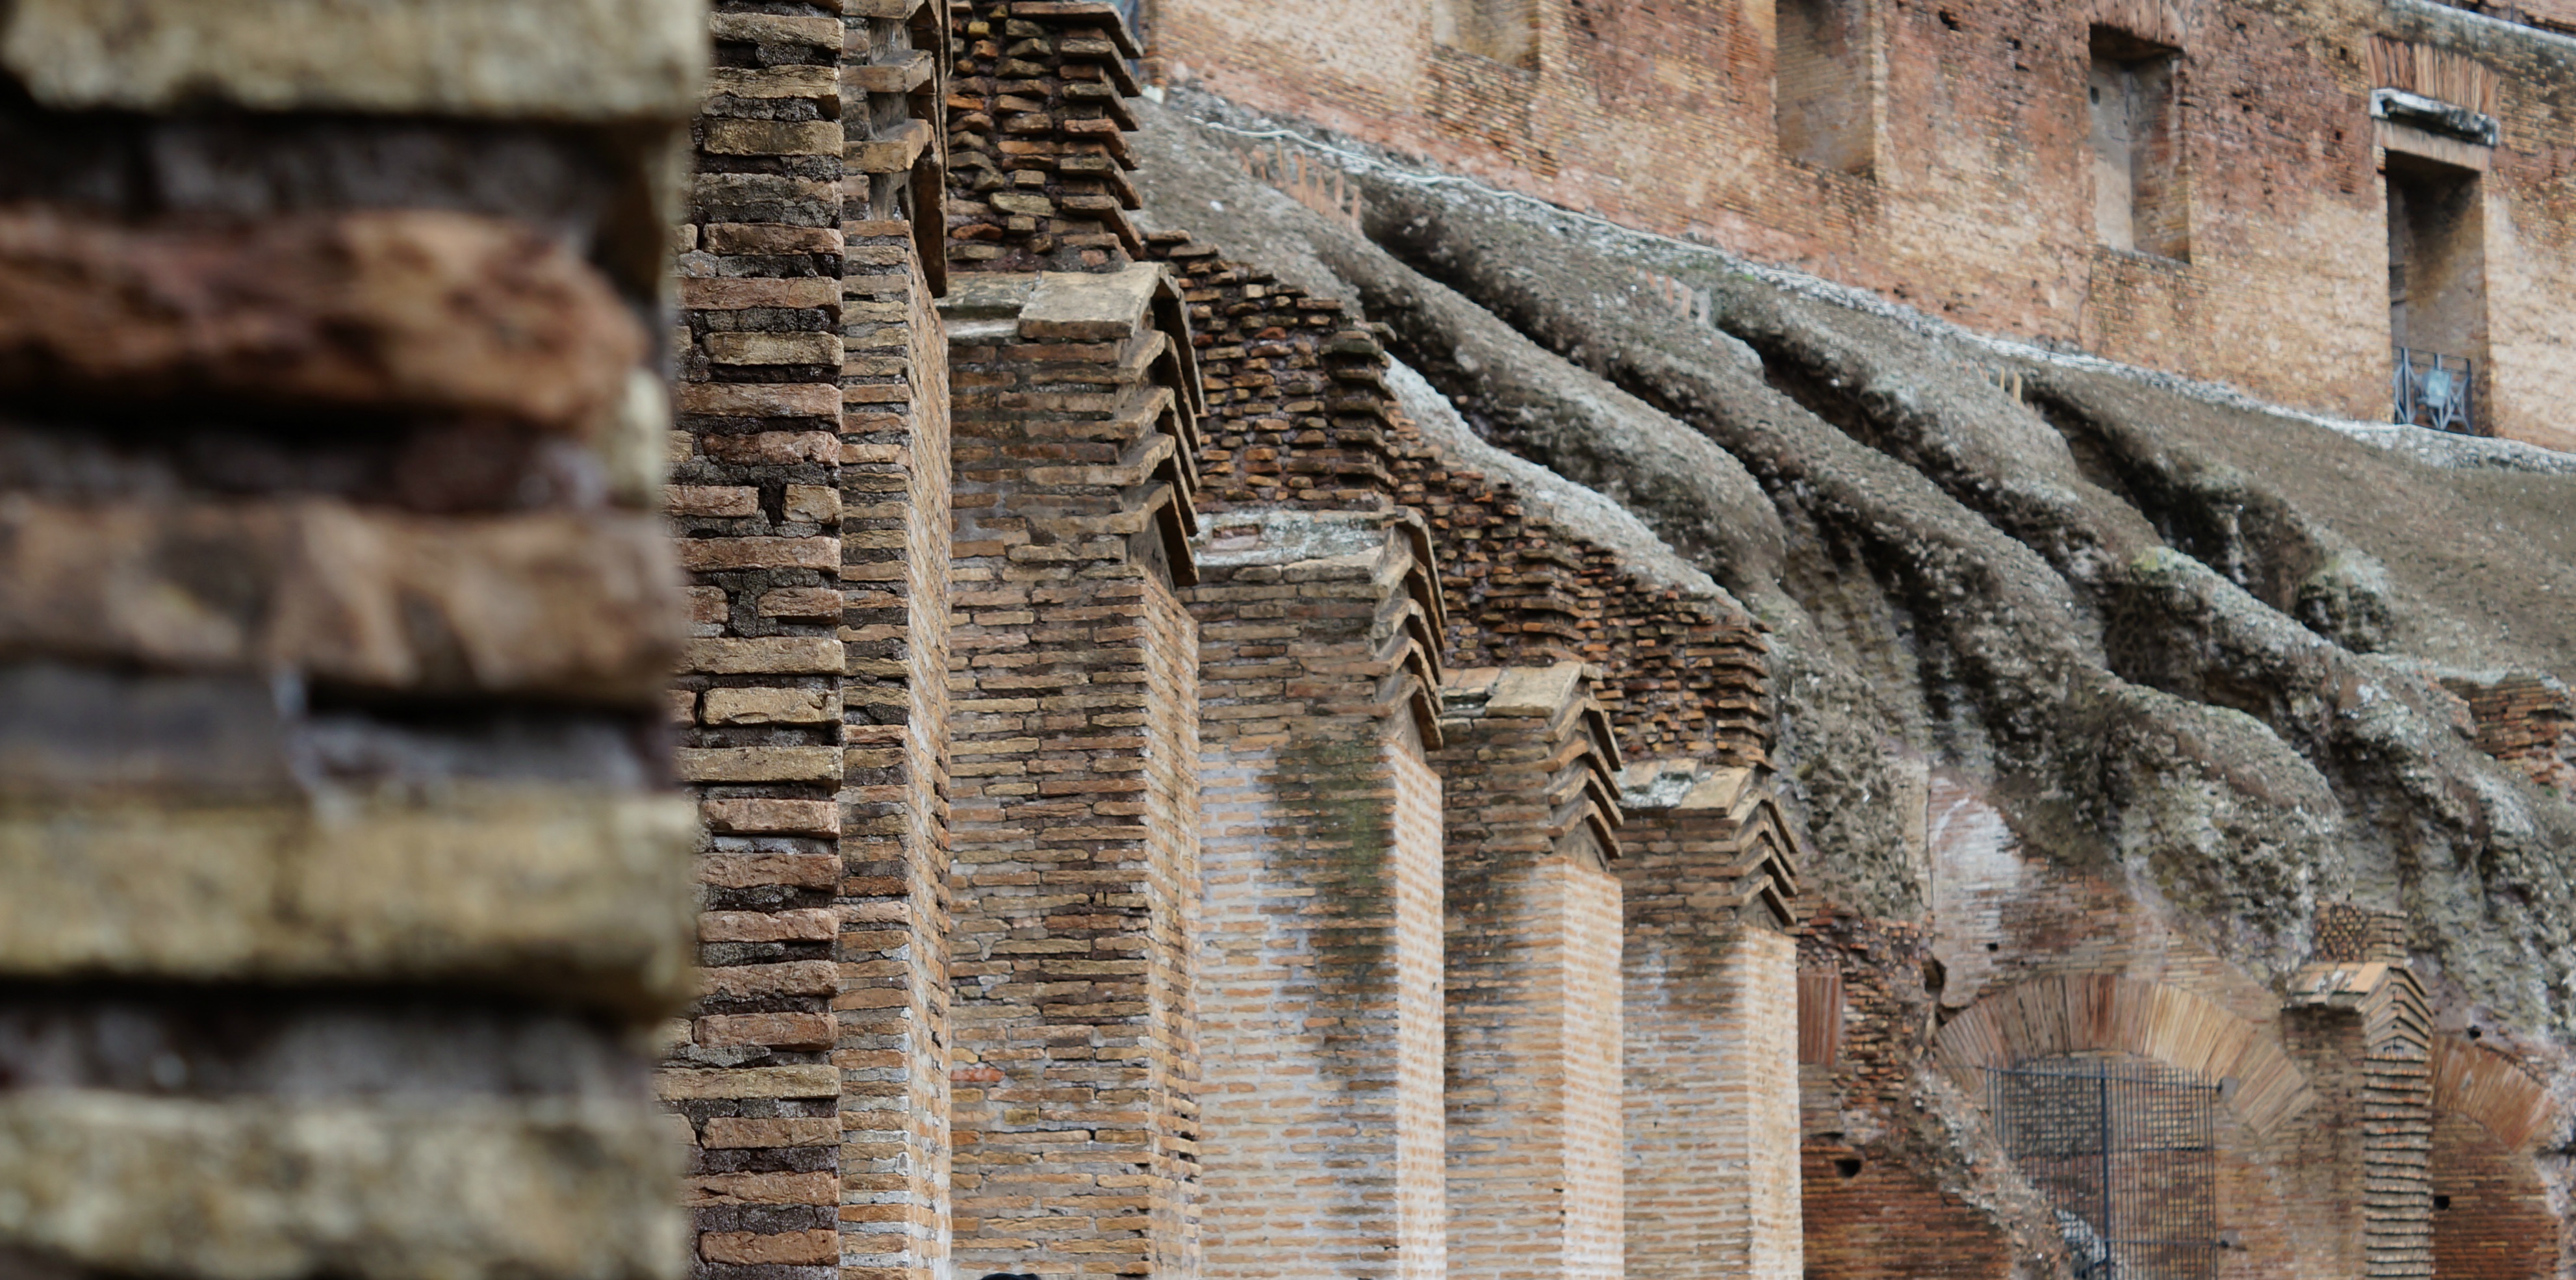
rock, wood, wall, brick, art, geology, temple, ruins, history, archaeological site, ancient history